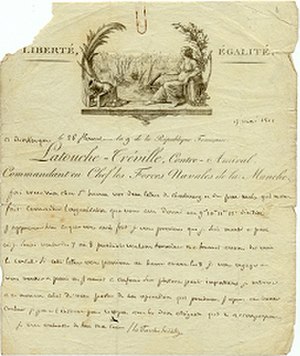
Brev
Brev fra admiral Latouche Tréville
Brev er i almindeligvis betegnelsen for en skriftlig meddelelse, der sendes til anden person. Postvæsenet betegner det en forsendelsesart.